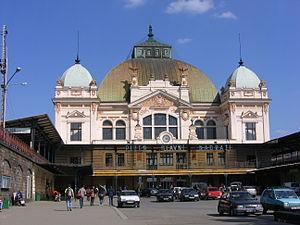
Plzeň (république tchèque), gare centrale Italiano: Plzeň (repubblica ceca), stazione centrale)